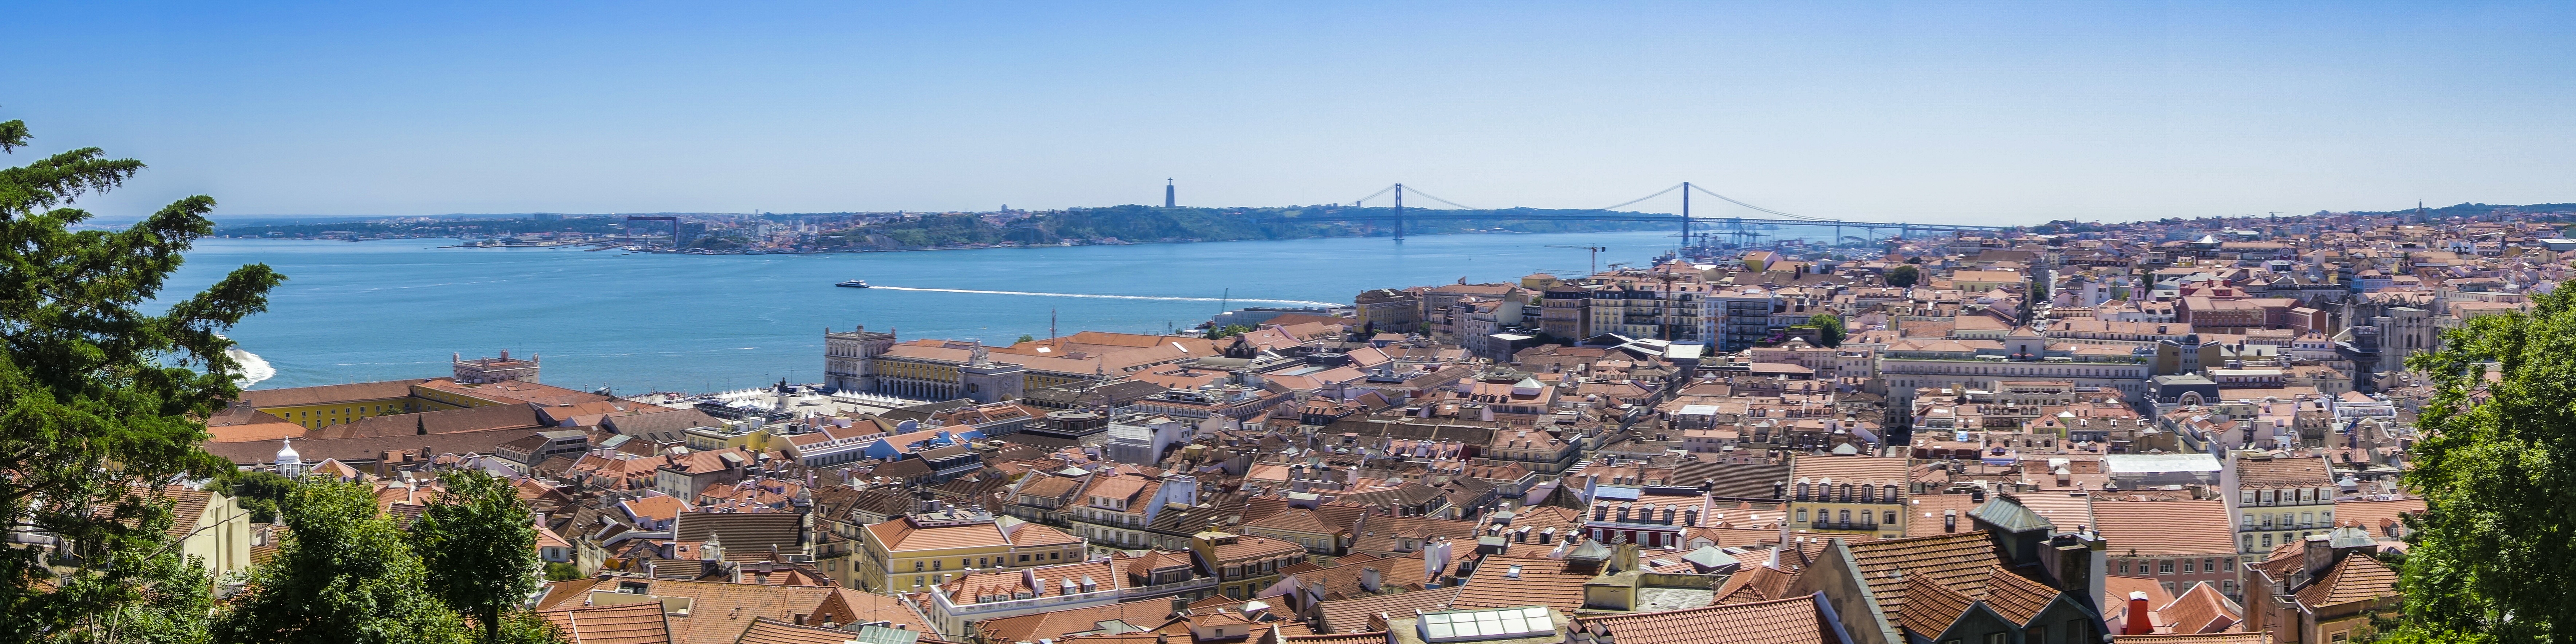
landscape, sea, coast, bridge, photography, town, view, cityscape, panorama, summer, village, holiday, port, tourism, holidays, outlook, portugal, enjoy, lisbon, neighbourhood, good weather, castle of sao jorge, residential area, human settlement